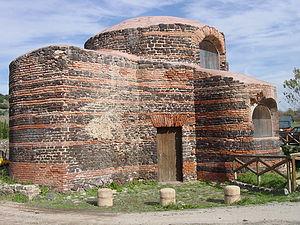
L’Église Notre-Dame de Mesumundu est une église située dans la commune de Siligo en Sardaigne en Italie, datant du VIᵉ siècle et réaménagé aux Xᵉ – XIᵉ siècles.